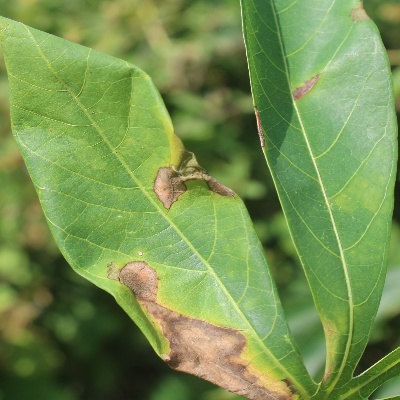
Crop: Cassava
Condition: bacterial blight